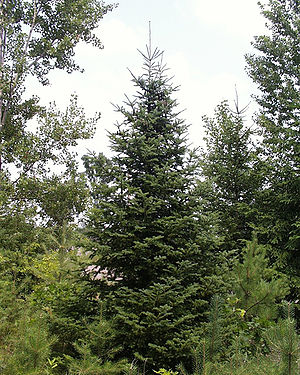
Stråsø Plantage / Flora
Ædelgranen er en af de træsorter, der dyrkes i kulturskovene i Stråsø Plantage.
Stråsø Plantage er et dansk naturområde, der ligger på Skovbjerg Bakkeø i Vestjylland. En del af plantagen hører til Natura 2000-område nr. 64. Plantagen, der omfatter mange forskellige naturtyper, er en af de største af sin slags i Danmark med et areal på 3.300 hektar. Området er ejet af den danske stat og administreres under Naturstyrelsen fra Klosterhede Statsskovdistrikt. En stor del af plantagen, primært hedeområder, er fredet. Stråsø Plantage og Vind Hede blev i 2018 udpeget som en del af Danmarks Naturkanon.